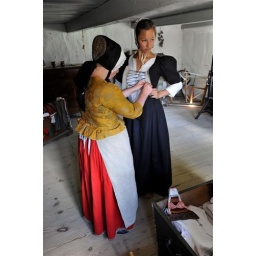
Kjolen i sortfarvet uld lukkes fortil / The dress in black wool is closed at the frontFoto: Anker Tiedemann